SPARCclassic

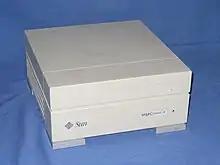
SPARCclassic X, an X terminal based on the SPARCclassic workstation

The SPARCclassic has three banks with two DSIMM slots each. The official maximum configuration uses 16 MB modules, but the first bank can also hold 32 MB modules giving a maximum of 96 MB memory.